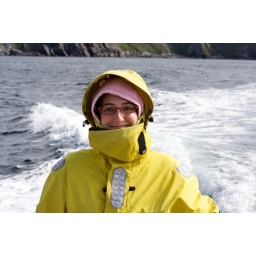
The boat was equipped with rain gear in case of rain and/or choppy waters. Diane looks really cute :)